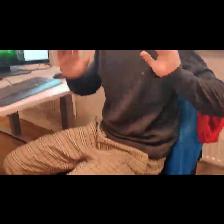
Label: Human